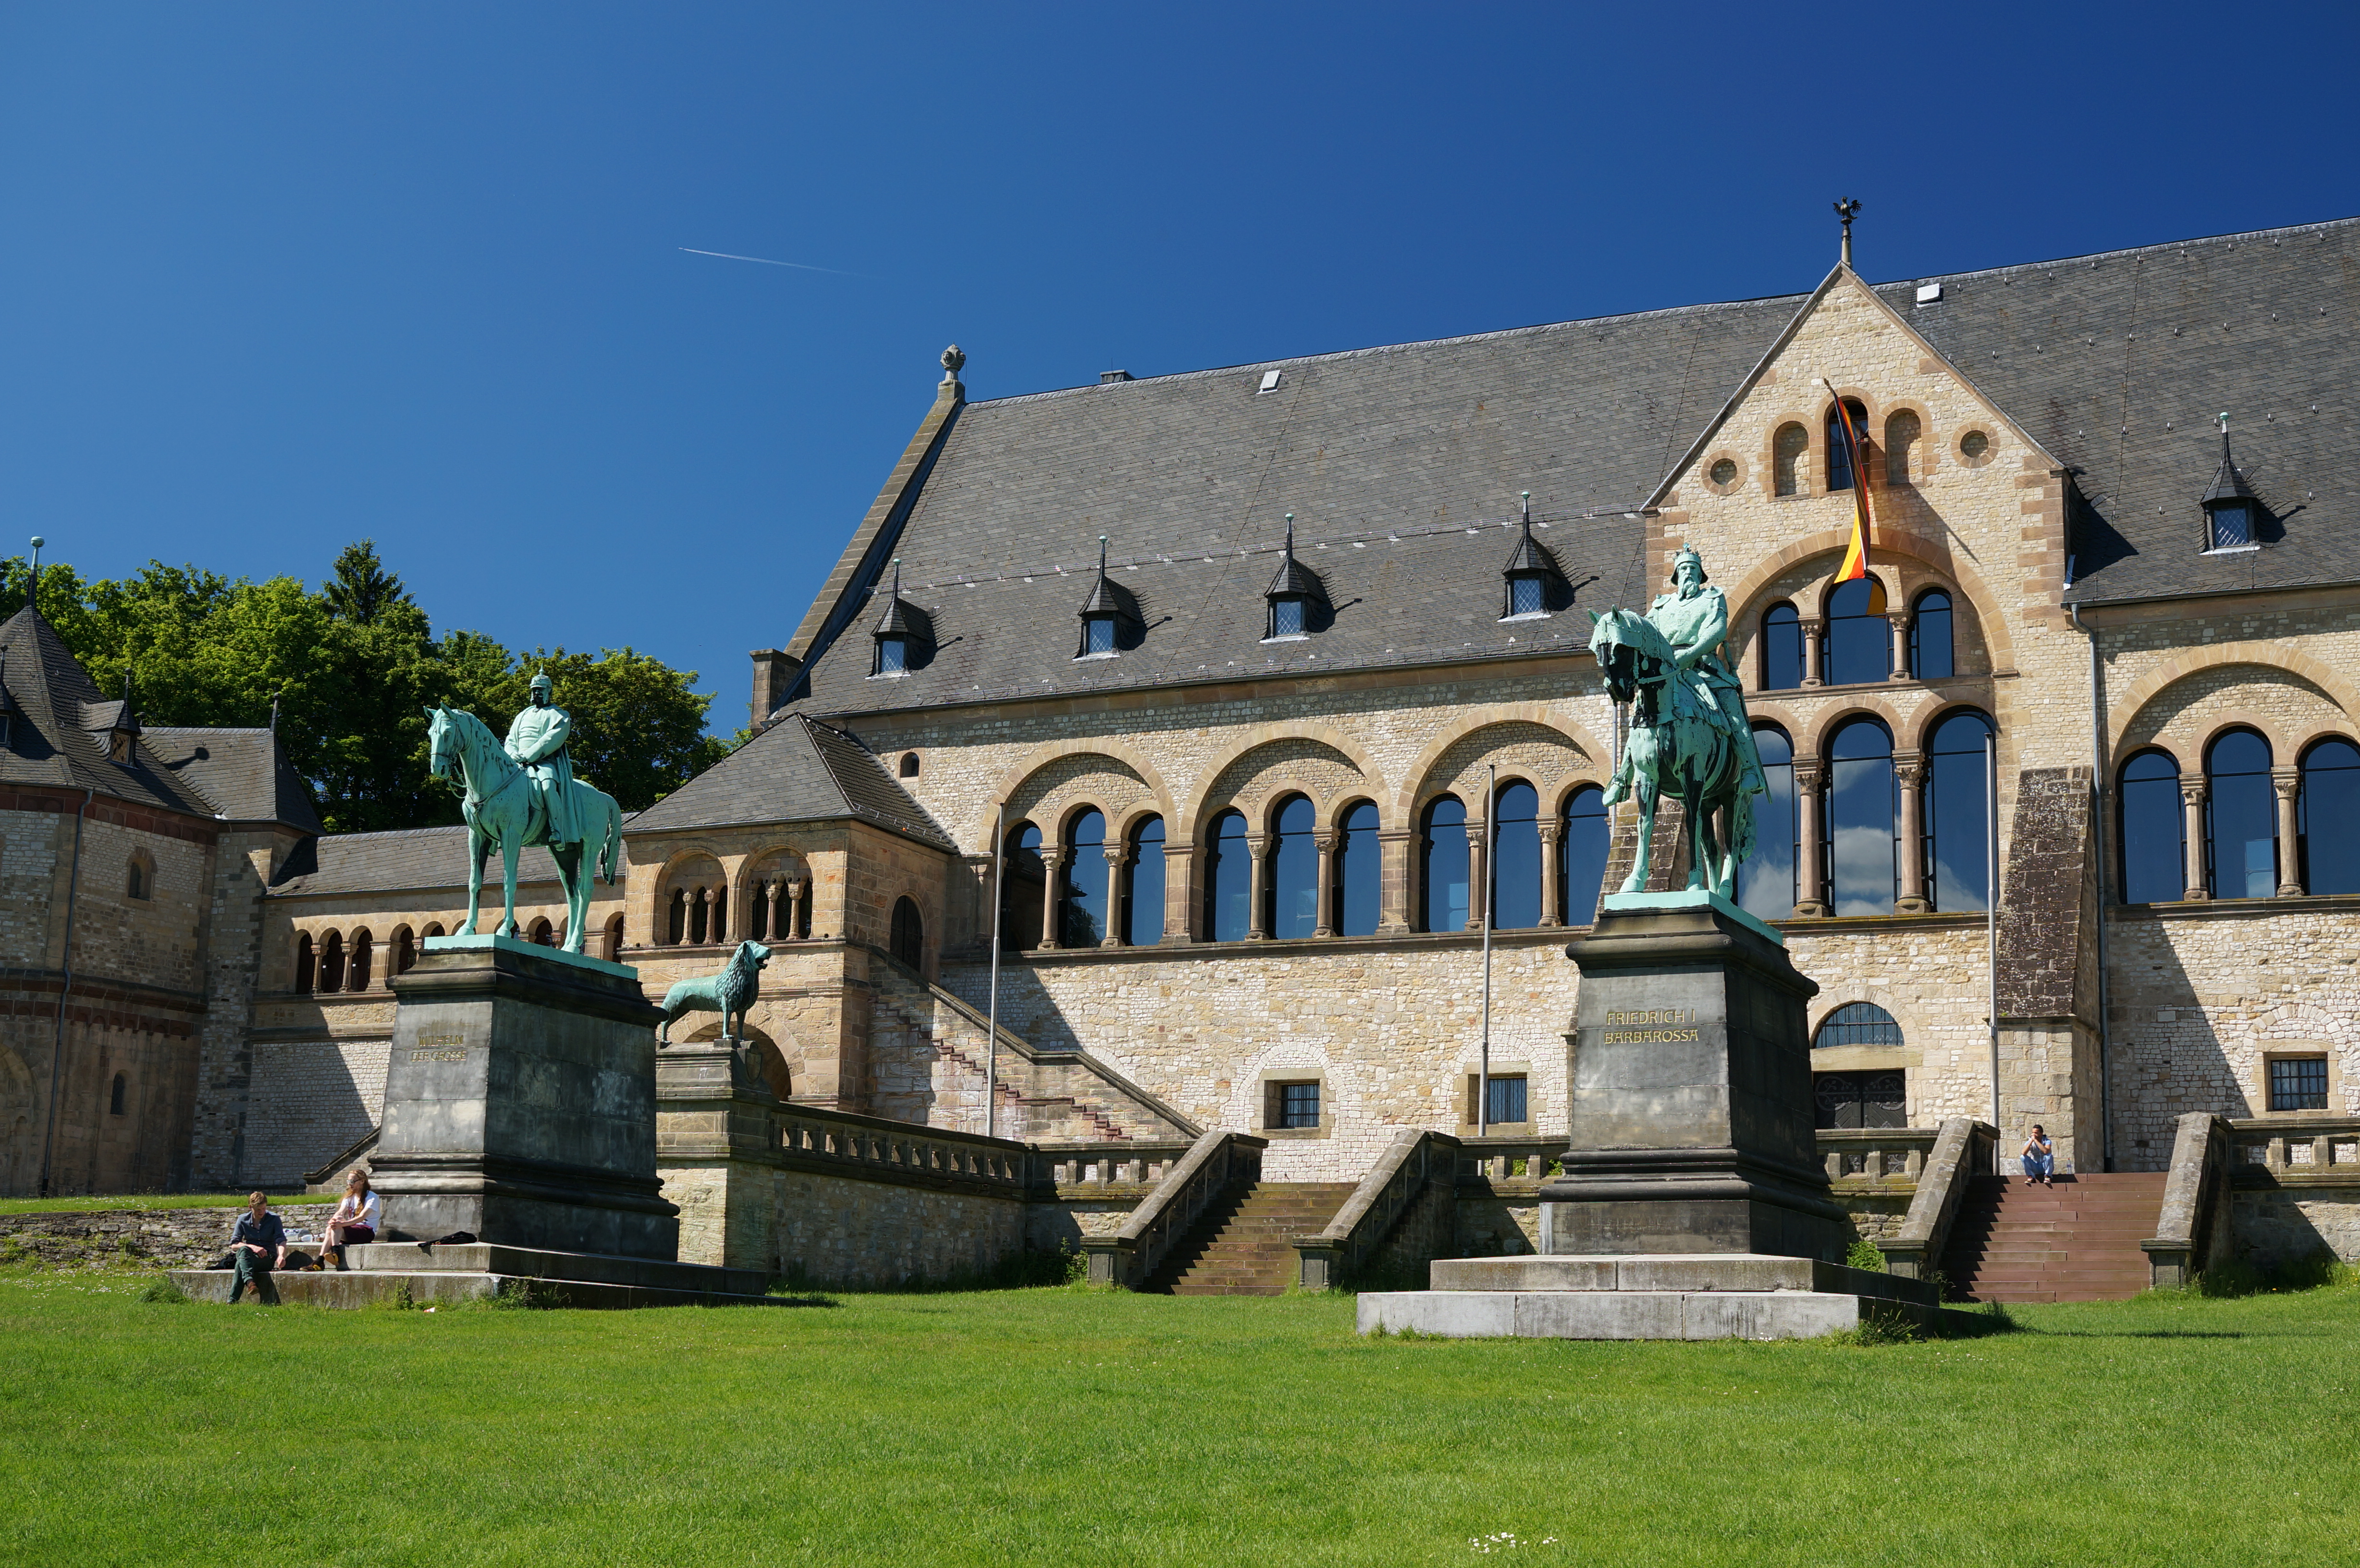
mansion, house, town, building, chateau, home, vacation, village, cottage, church, chapel, tourism, place of worship, 2014, monastery, germany, deutschland, sony, sigma, estate, nex, nex6, lenstagged, steffenzahn, 30mm, sigma30mm28exdn, sigma30mmf28, sigma30mmf28dn, sigma30mm, goslar